Greater Sudbury

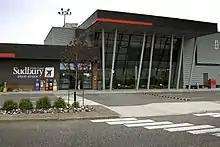
Sudbury Airport is an airport that serves Greater Sudbury, handling scheduled flights throughout Ontario.

Sudbury's most successful artists have predominantly been in the country, folk and country-rock genres. These include Robert Paquette, Kate Maki, Gil Grand, Kevin Closs, CANO, Jake Mathews, Loma Lyns, Alex J. Robinson, Chuck Labelle, En Bref and Ox. The rap rock bands Project Wyze and Konflit Dramatik were also based in Sudbury, and Miriam Linna, who drummed in the Cramps, Nervus Rex and The A-Bones, was born in Sudbury.